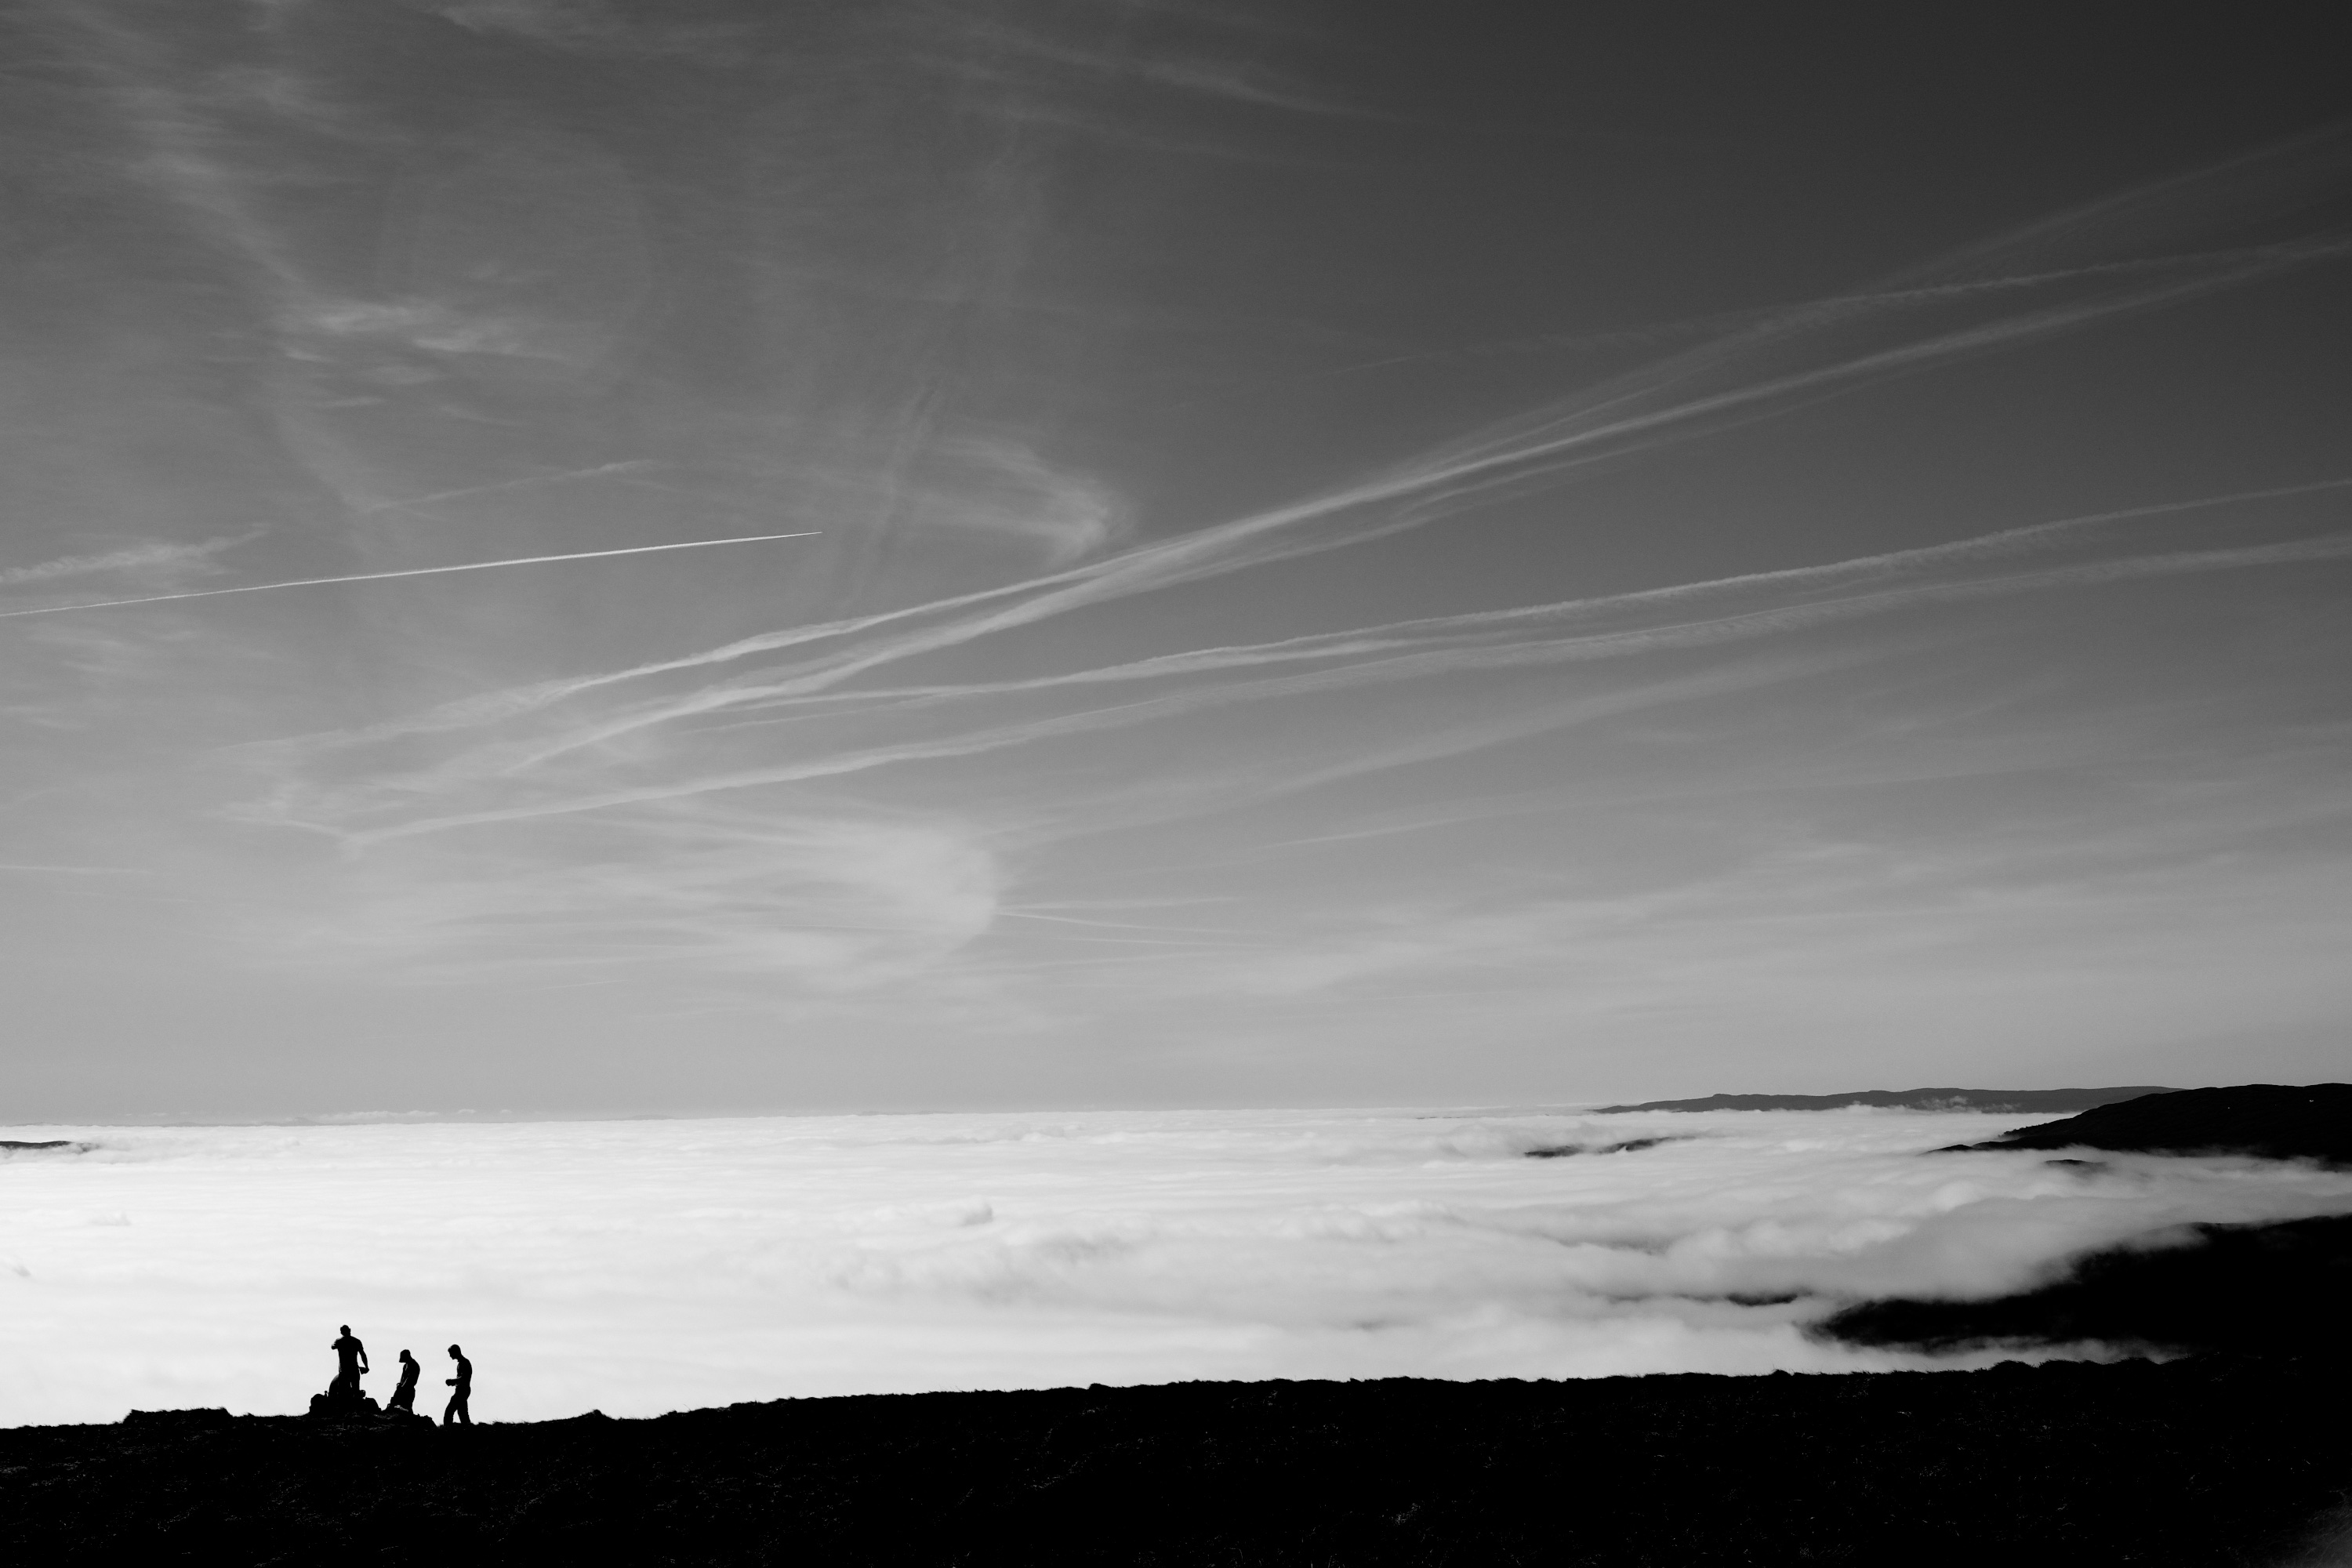
sea, coast, ocean, horizon, mountain, light, cloud, black and white, sky, mist, white, wave, dawn, atmosphere, dusk, reflection, darkness, climbing, black, monochrome, moonlight, bw, sony, scotland, a7, hss, benlomond, sliders, happysliderssunday, eastersunday, greatviews, monochrome photography, atmospheric phenomenon, atmosphere of earth, wind wave